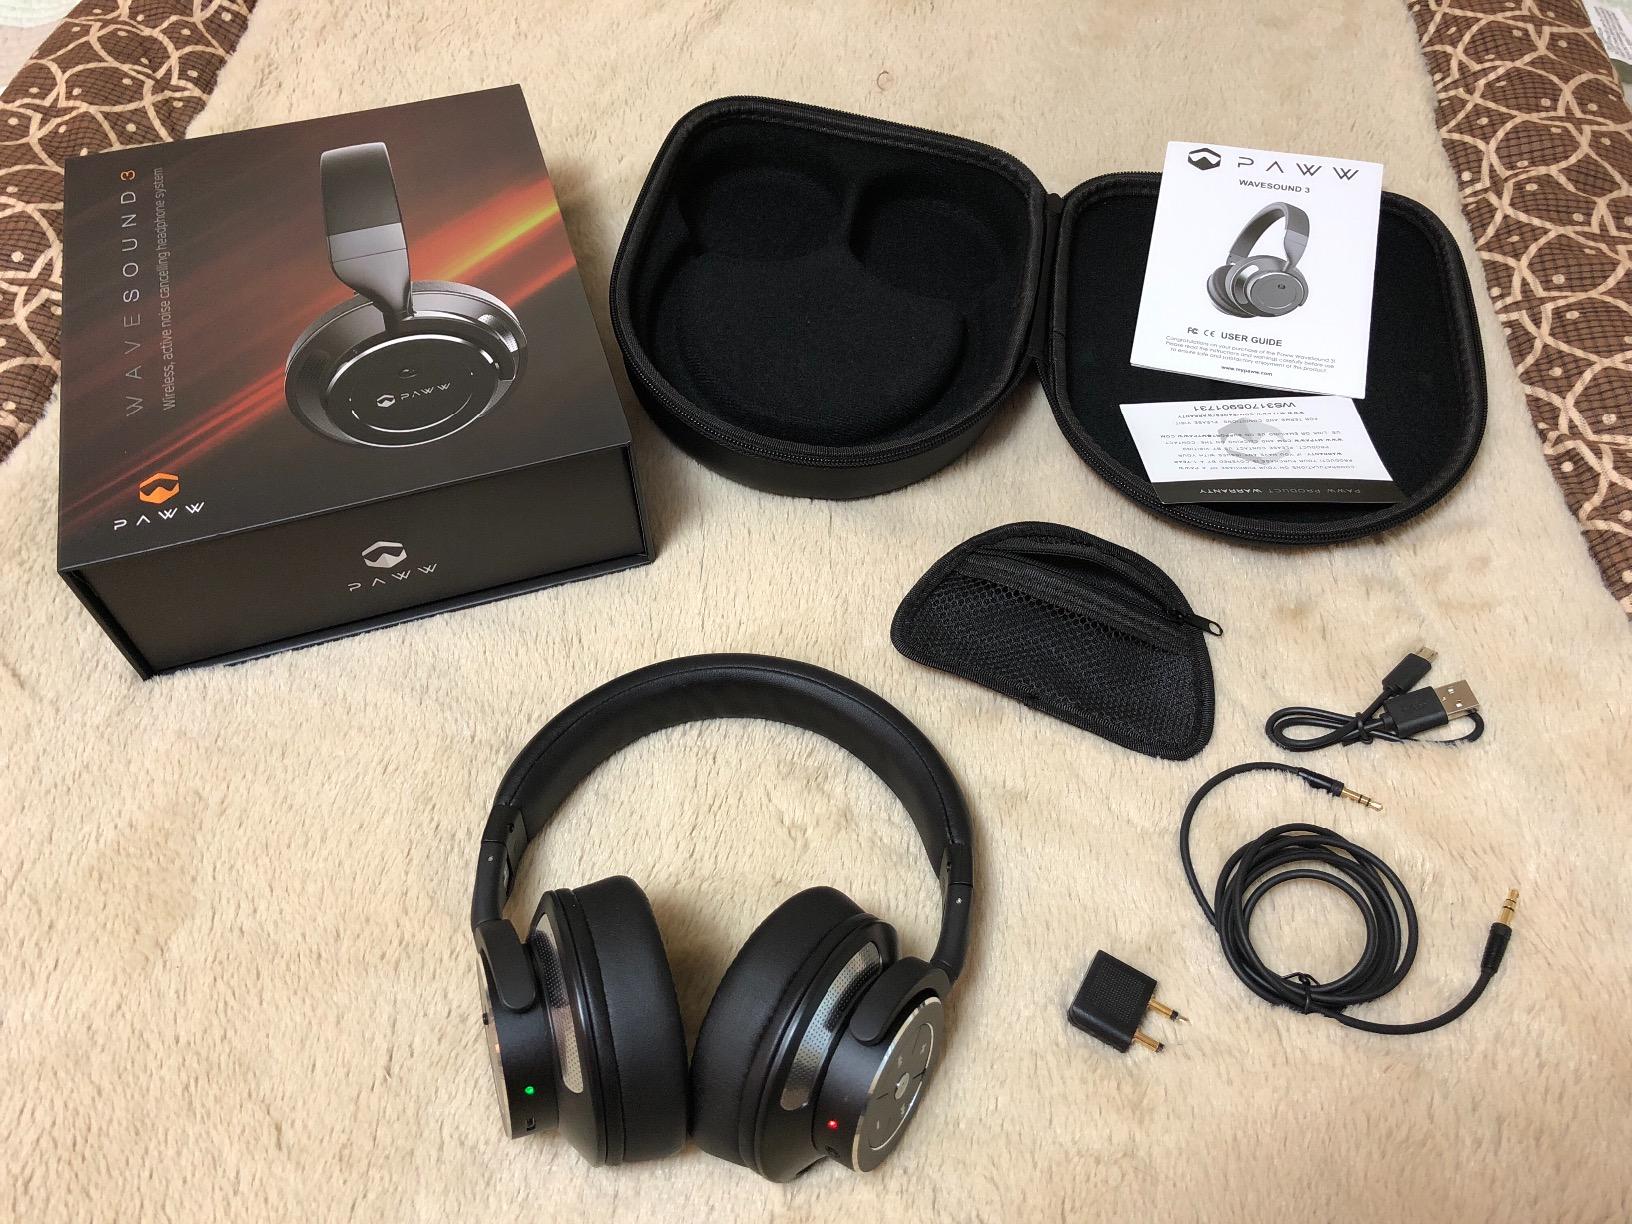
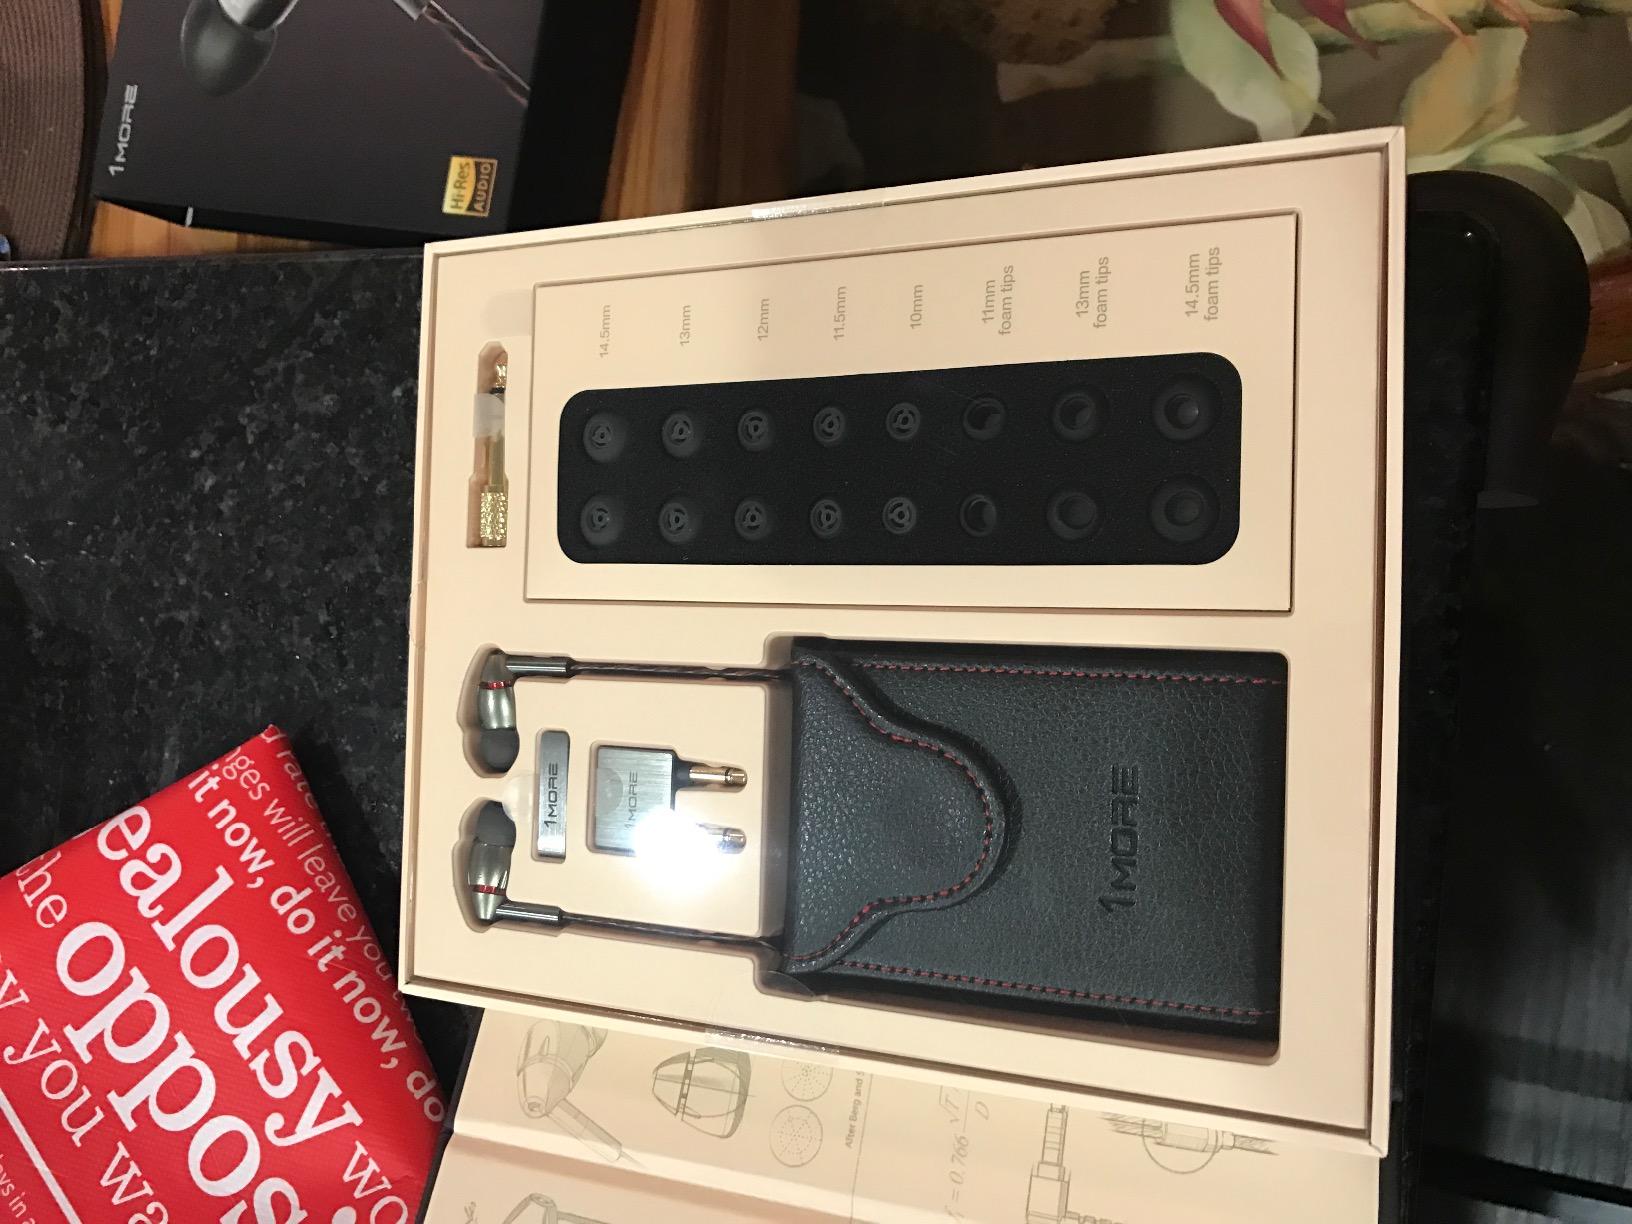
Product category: headphones
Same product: no